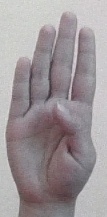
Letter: kaaf